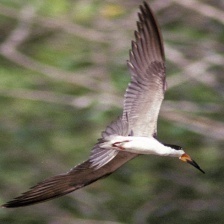
Species: BLACK SKIMMER
Scientific name: RYNCHOPS NIGER